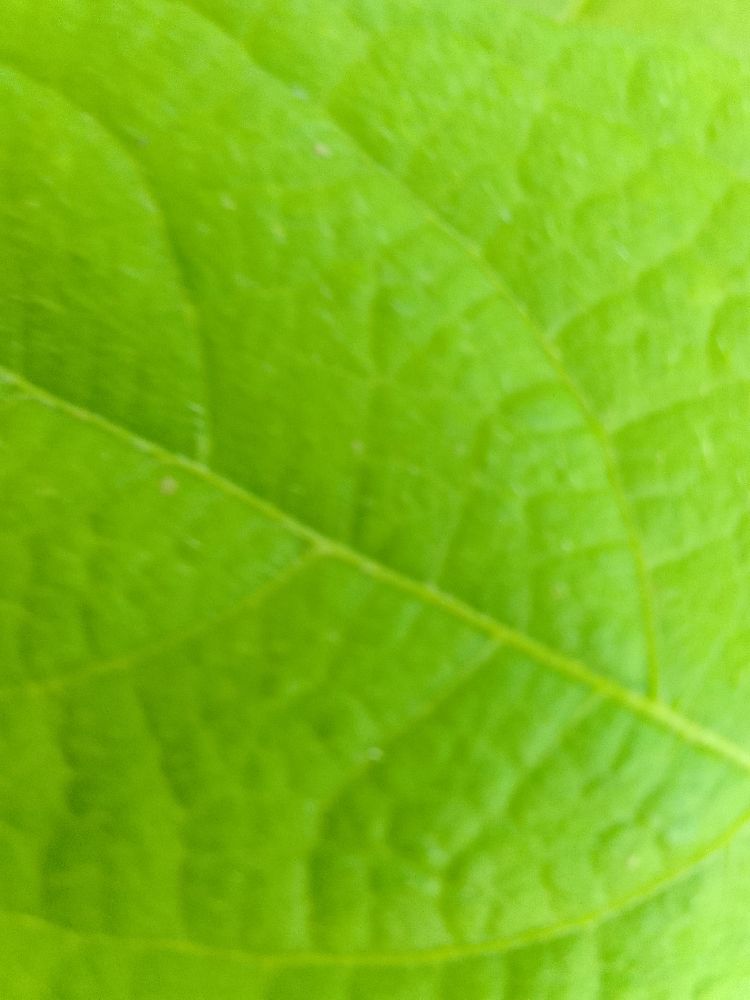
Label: healthy